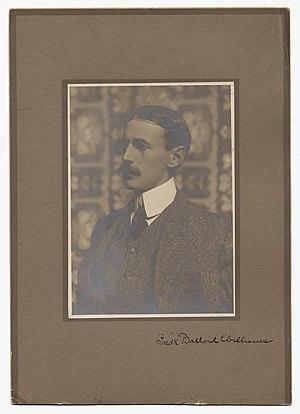
Frederick Ballard Williams, né le 21 octobre 1871 dans le quartier de Brooklyn à New York dans l'état de New York et décédé le 11 décembre 1956 à Glen Ridge dans l'état du New Jersey aux États-Unis, est un peintre américain, connu pour ces peintures de paysage de la Nouvelle-Angleterre et pour ces scènes romantiques d'activités en plein air.